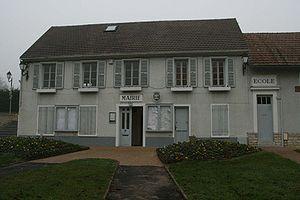
Guitrancourt est une commune du département des Yvelines, dans la région Île-de-France, en France, située à 7 km environ au nord-est de Mantes-la-Jolie.